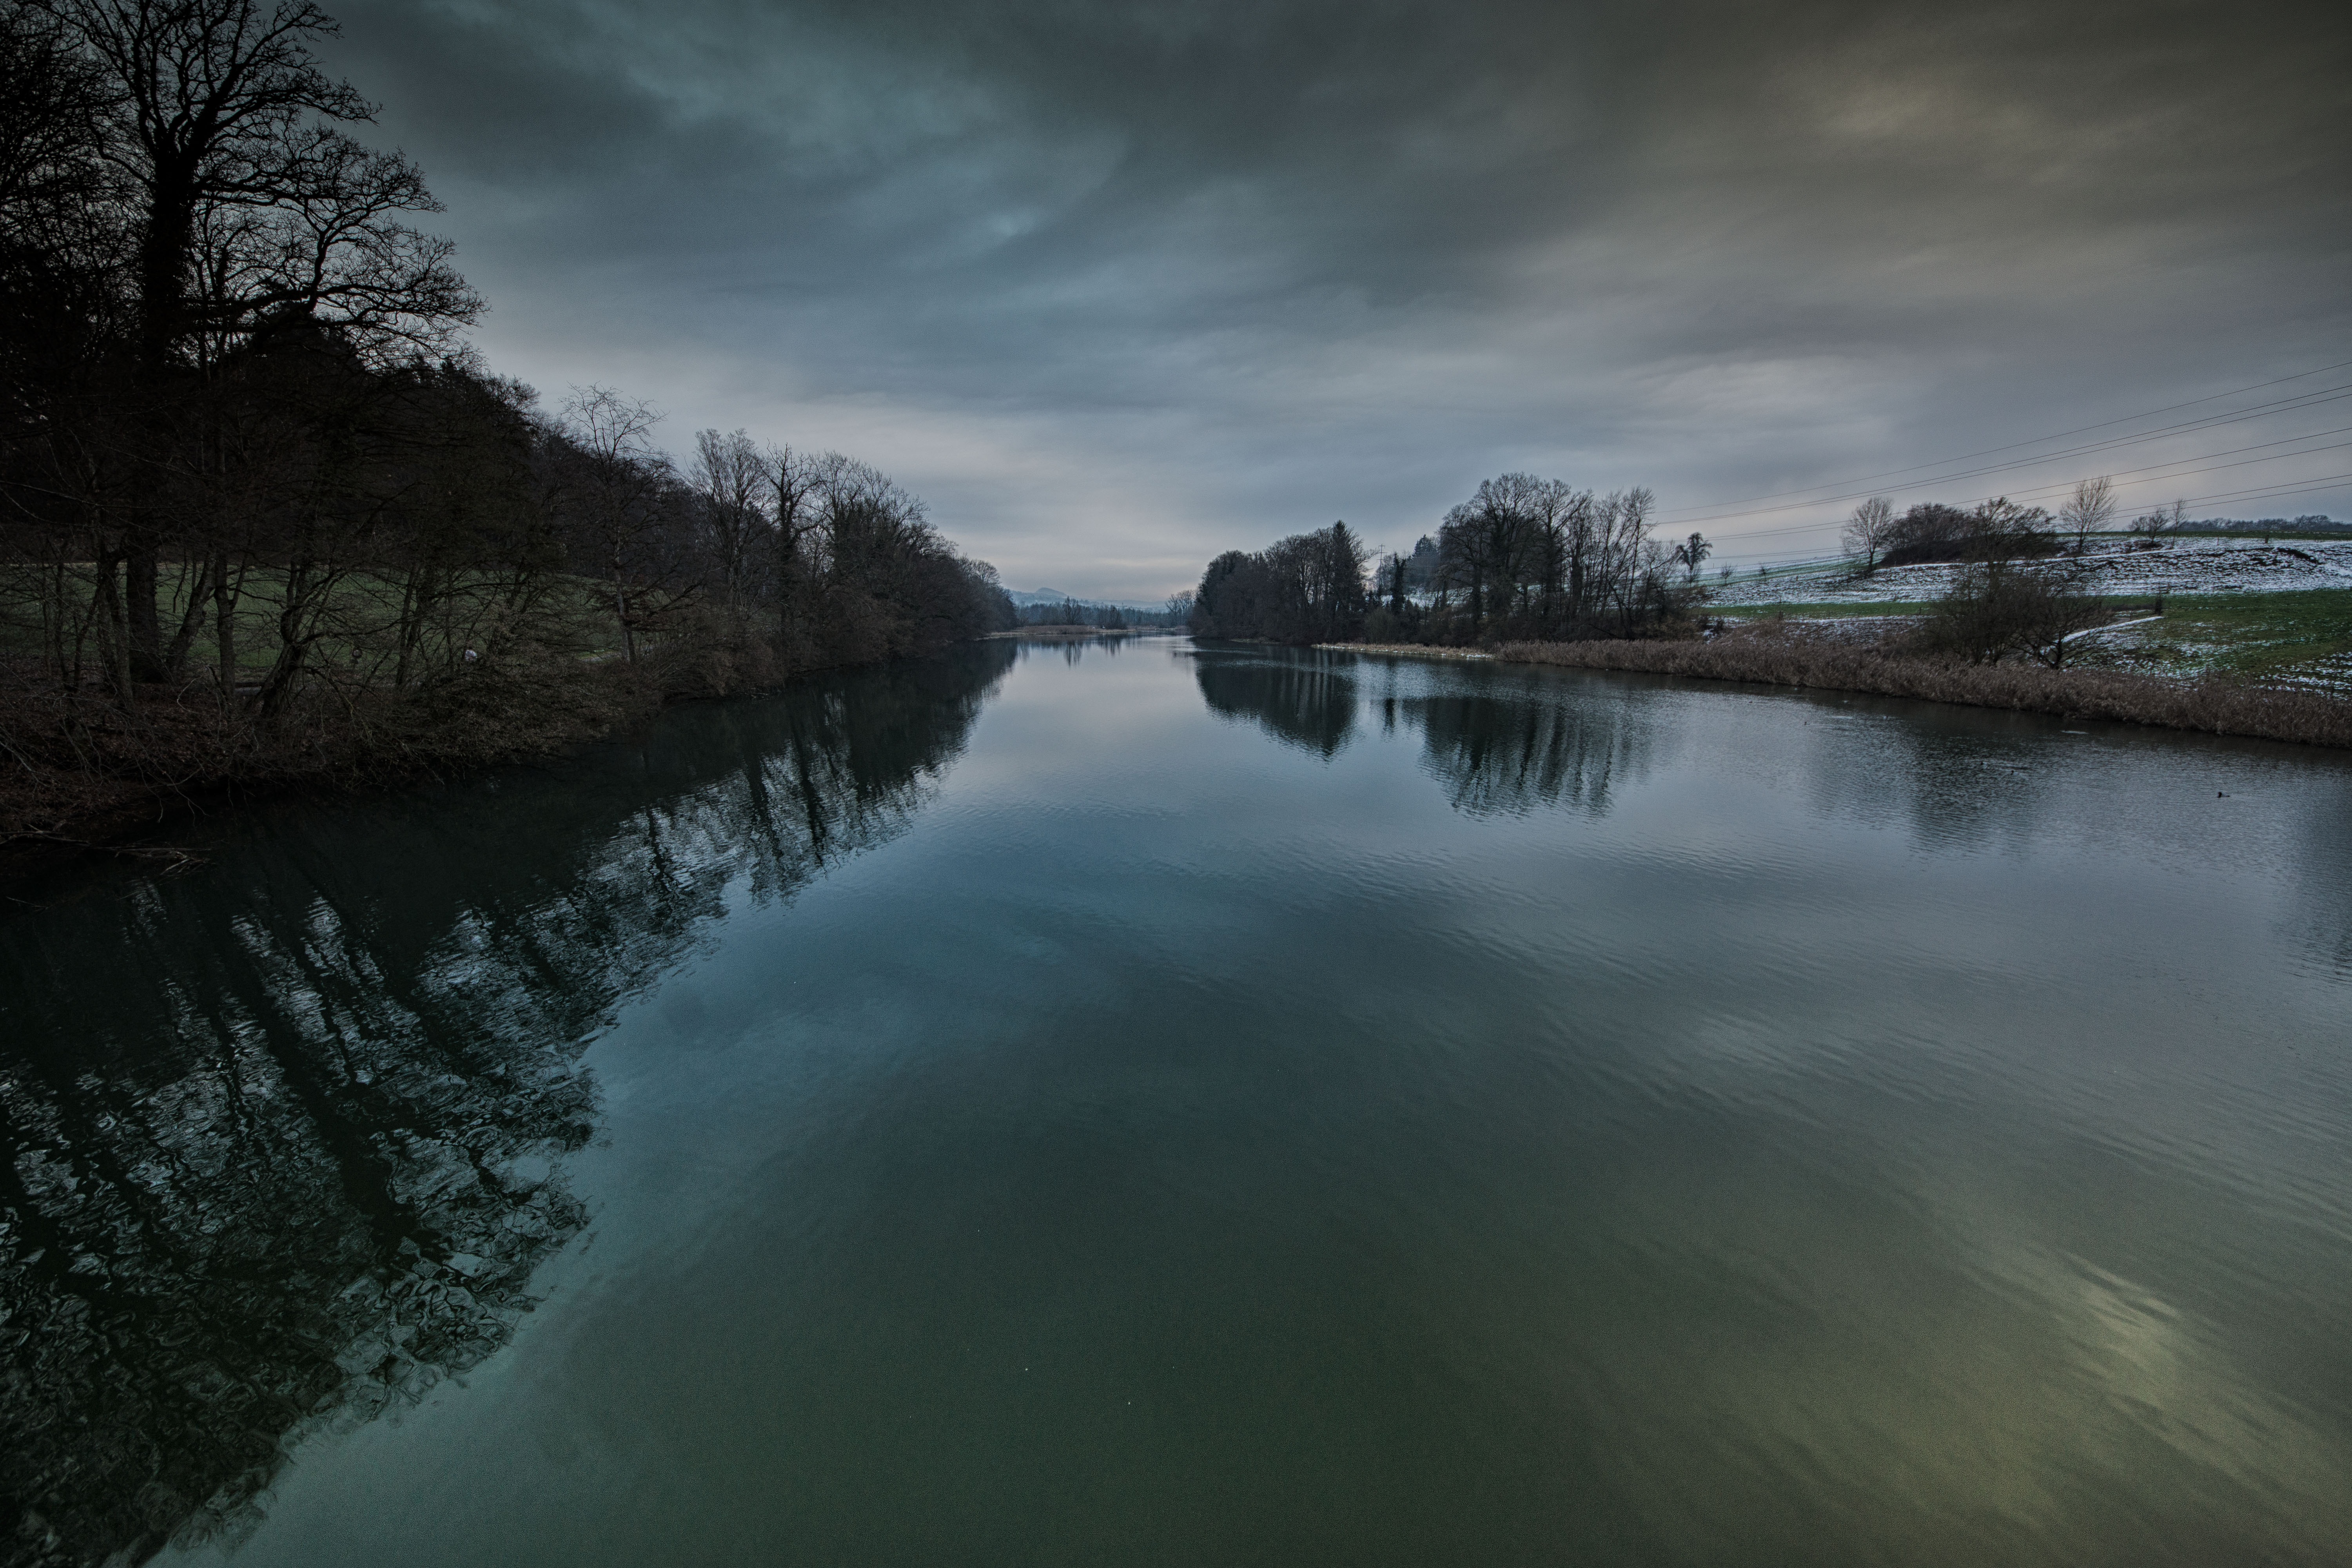
landscape, tree, water, nature, cloud, mist, sunlight, morning, lake, dawn, river, dusk, stream, evening, reflection, weather, reservoir, waterway, body of water, loch, water running, reuss, atmospheric phenomenon